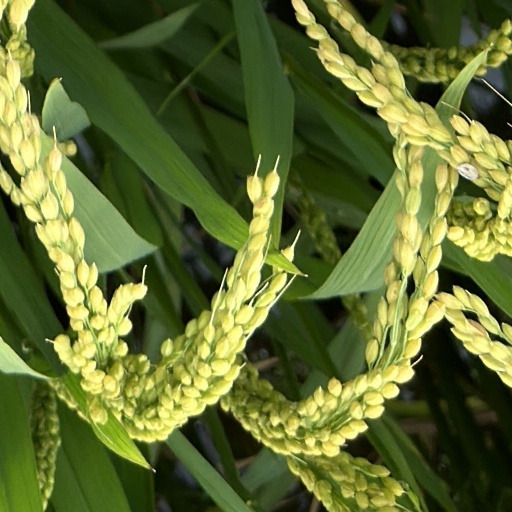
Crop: rice